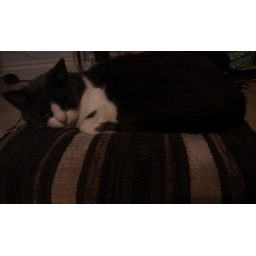
What could be more perfect in life than being a cute cat on a comfy cushion